Christ Community Health Services

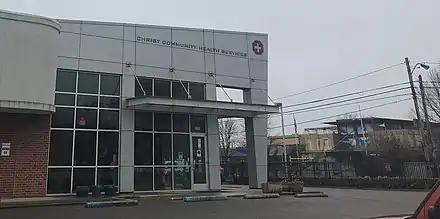
The Christ Community Health Services administration building in Memphis, Tennessee.

In 2020, Christ Community Health Services announced a plan to transform an old shopping mall into a new health center. The building is expected to include a counseling center, exam rooms, a dentil clinic and a behavioral unit. Additionally, in late 2020, Tennessee governor Bill Lee awarded Christ Community Health Services the award of excellence for work in the community. As a result of the 2020 Covid-19 pandemic, Christ Community Health Services opened up free COVID-19 testing.